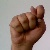
The image shows a hand gesture representing the letter 'T' in Indian Sign Language.